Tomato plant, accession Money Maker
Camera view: tilt-top (135 deg); turntable rotation: 330 degrees
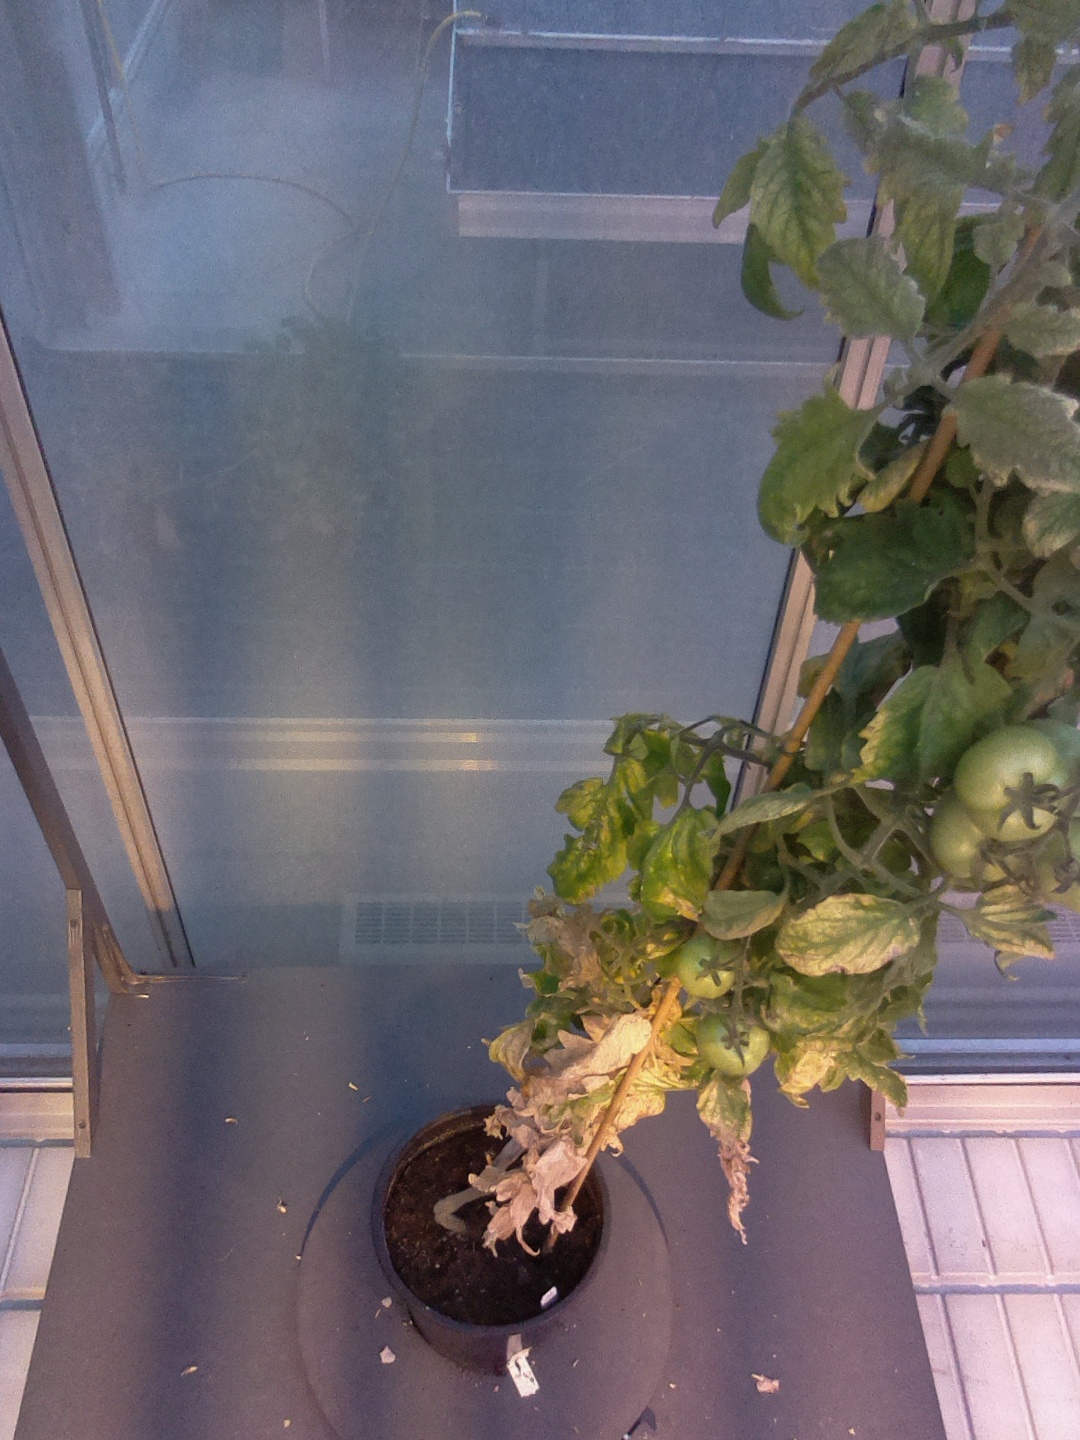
BBCH growth stage 82: 20%-30% of fruits show typical fully ripe color